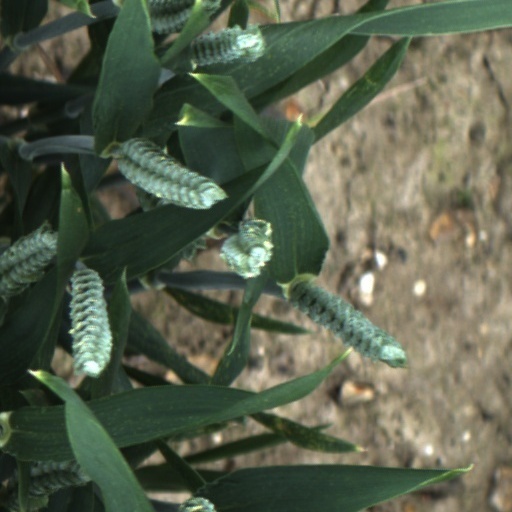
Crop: wheat